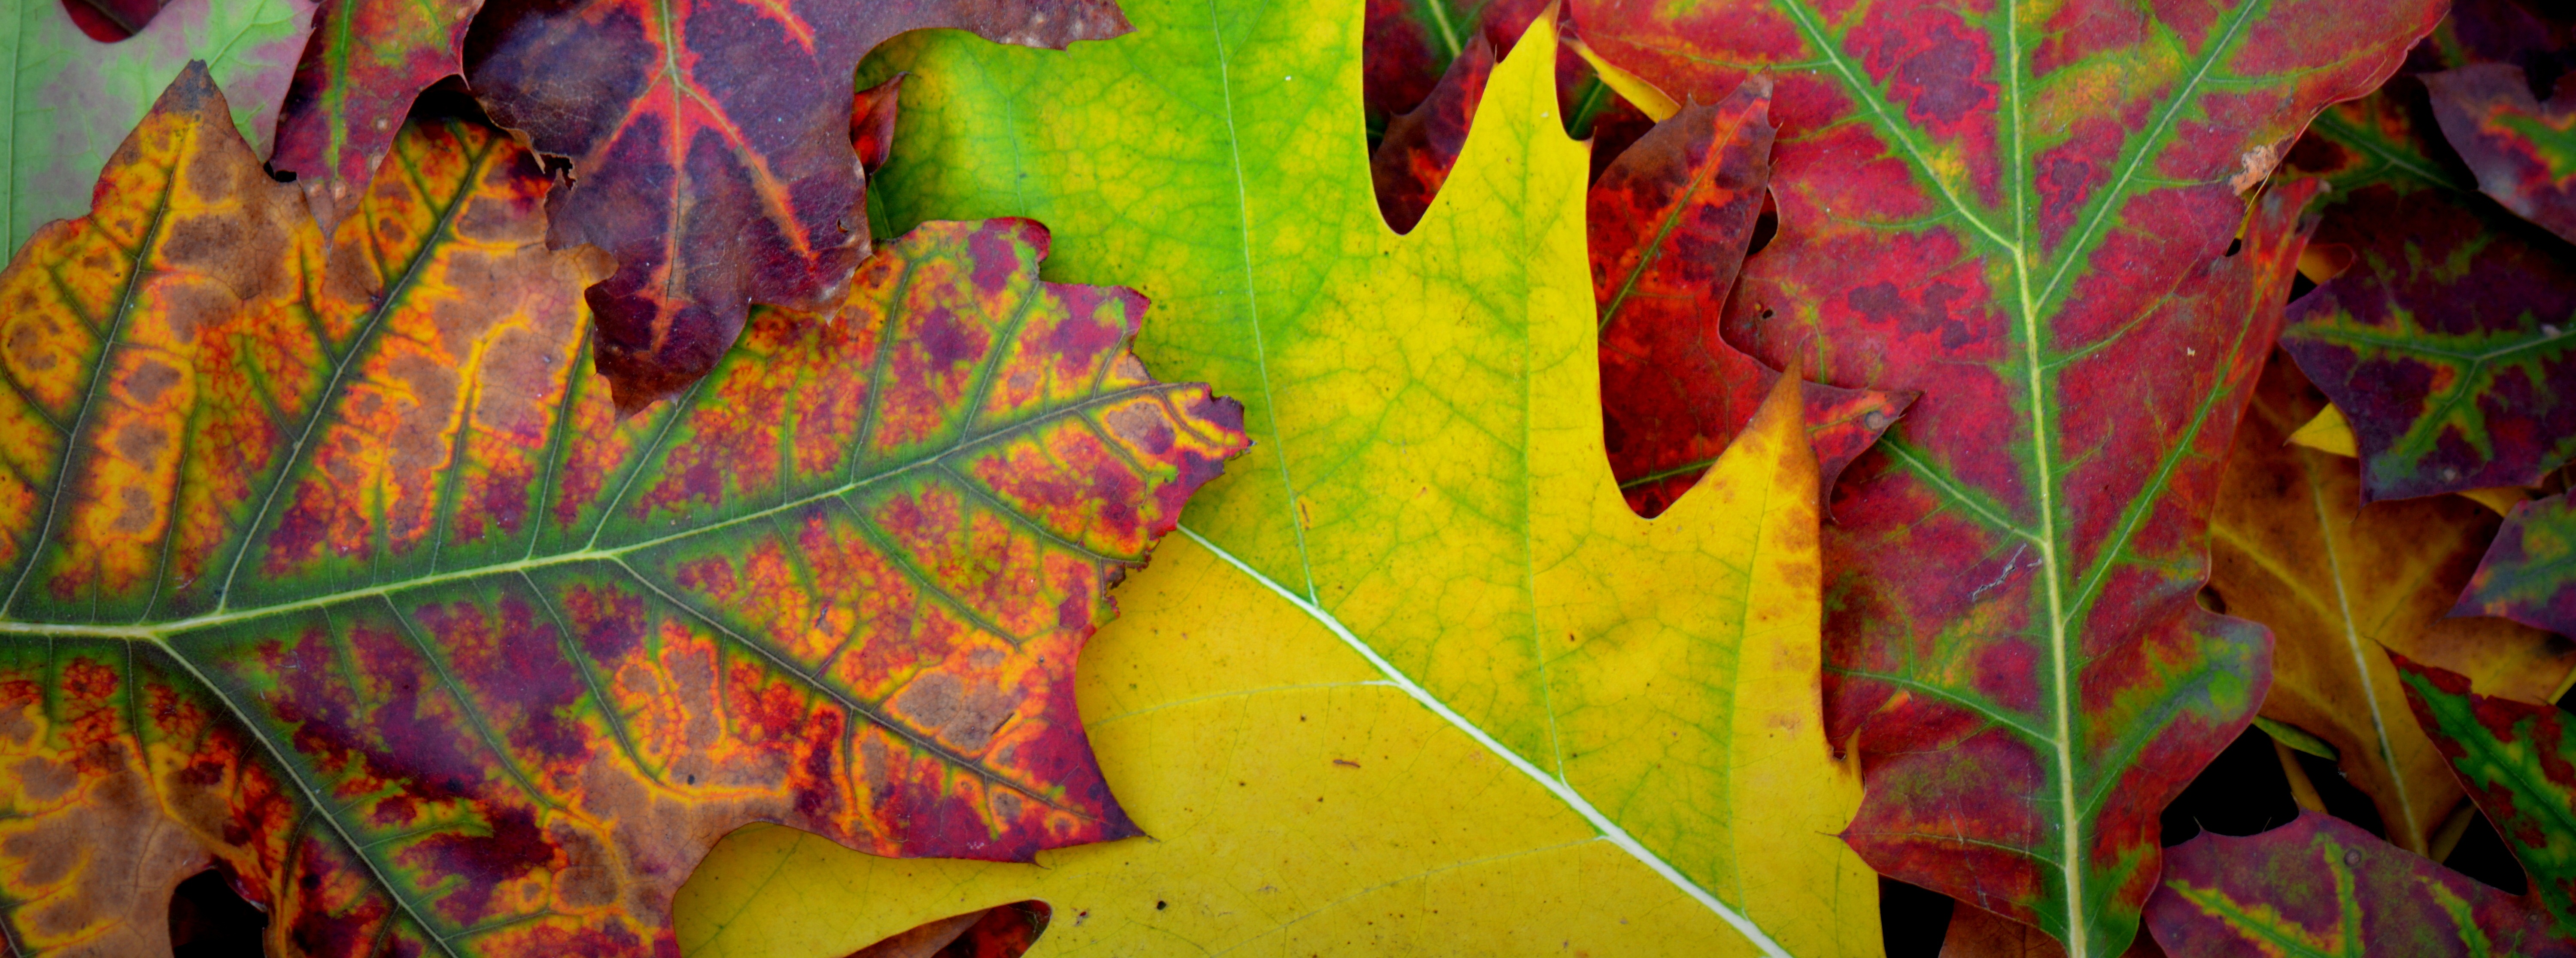
tree, plant, leaf, flower, green, color, autumn, botany, yellow, season, maple leaf, leaves, colors, plant stem, woody plant, land plant